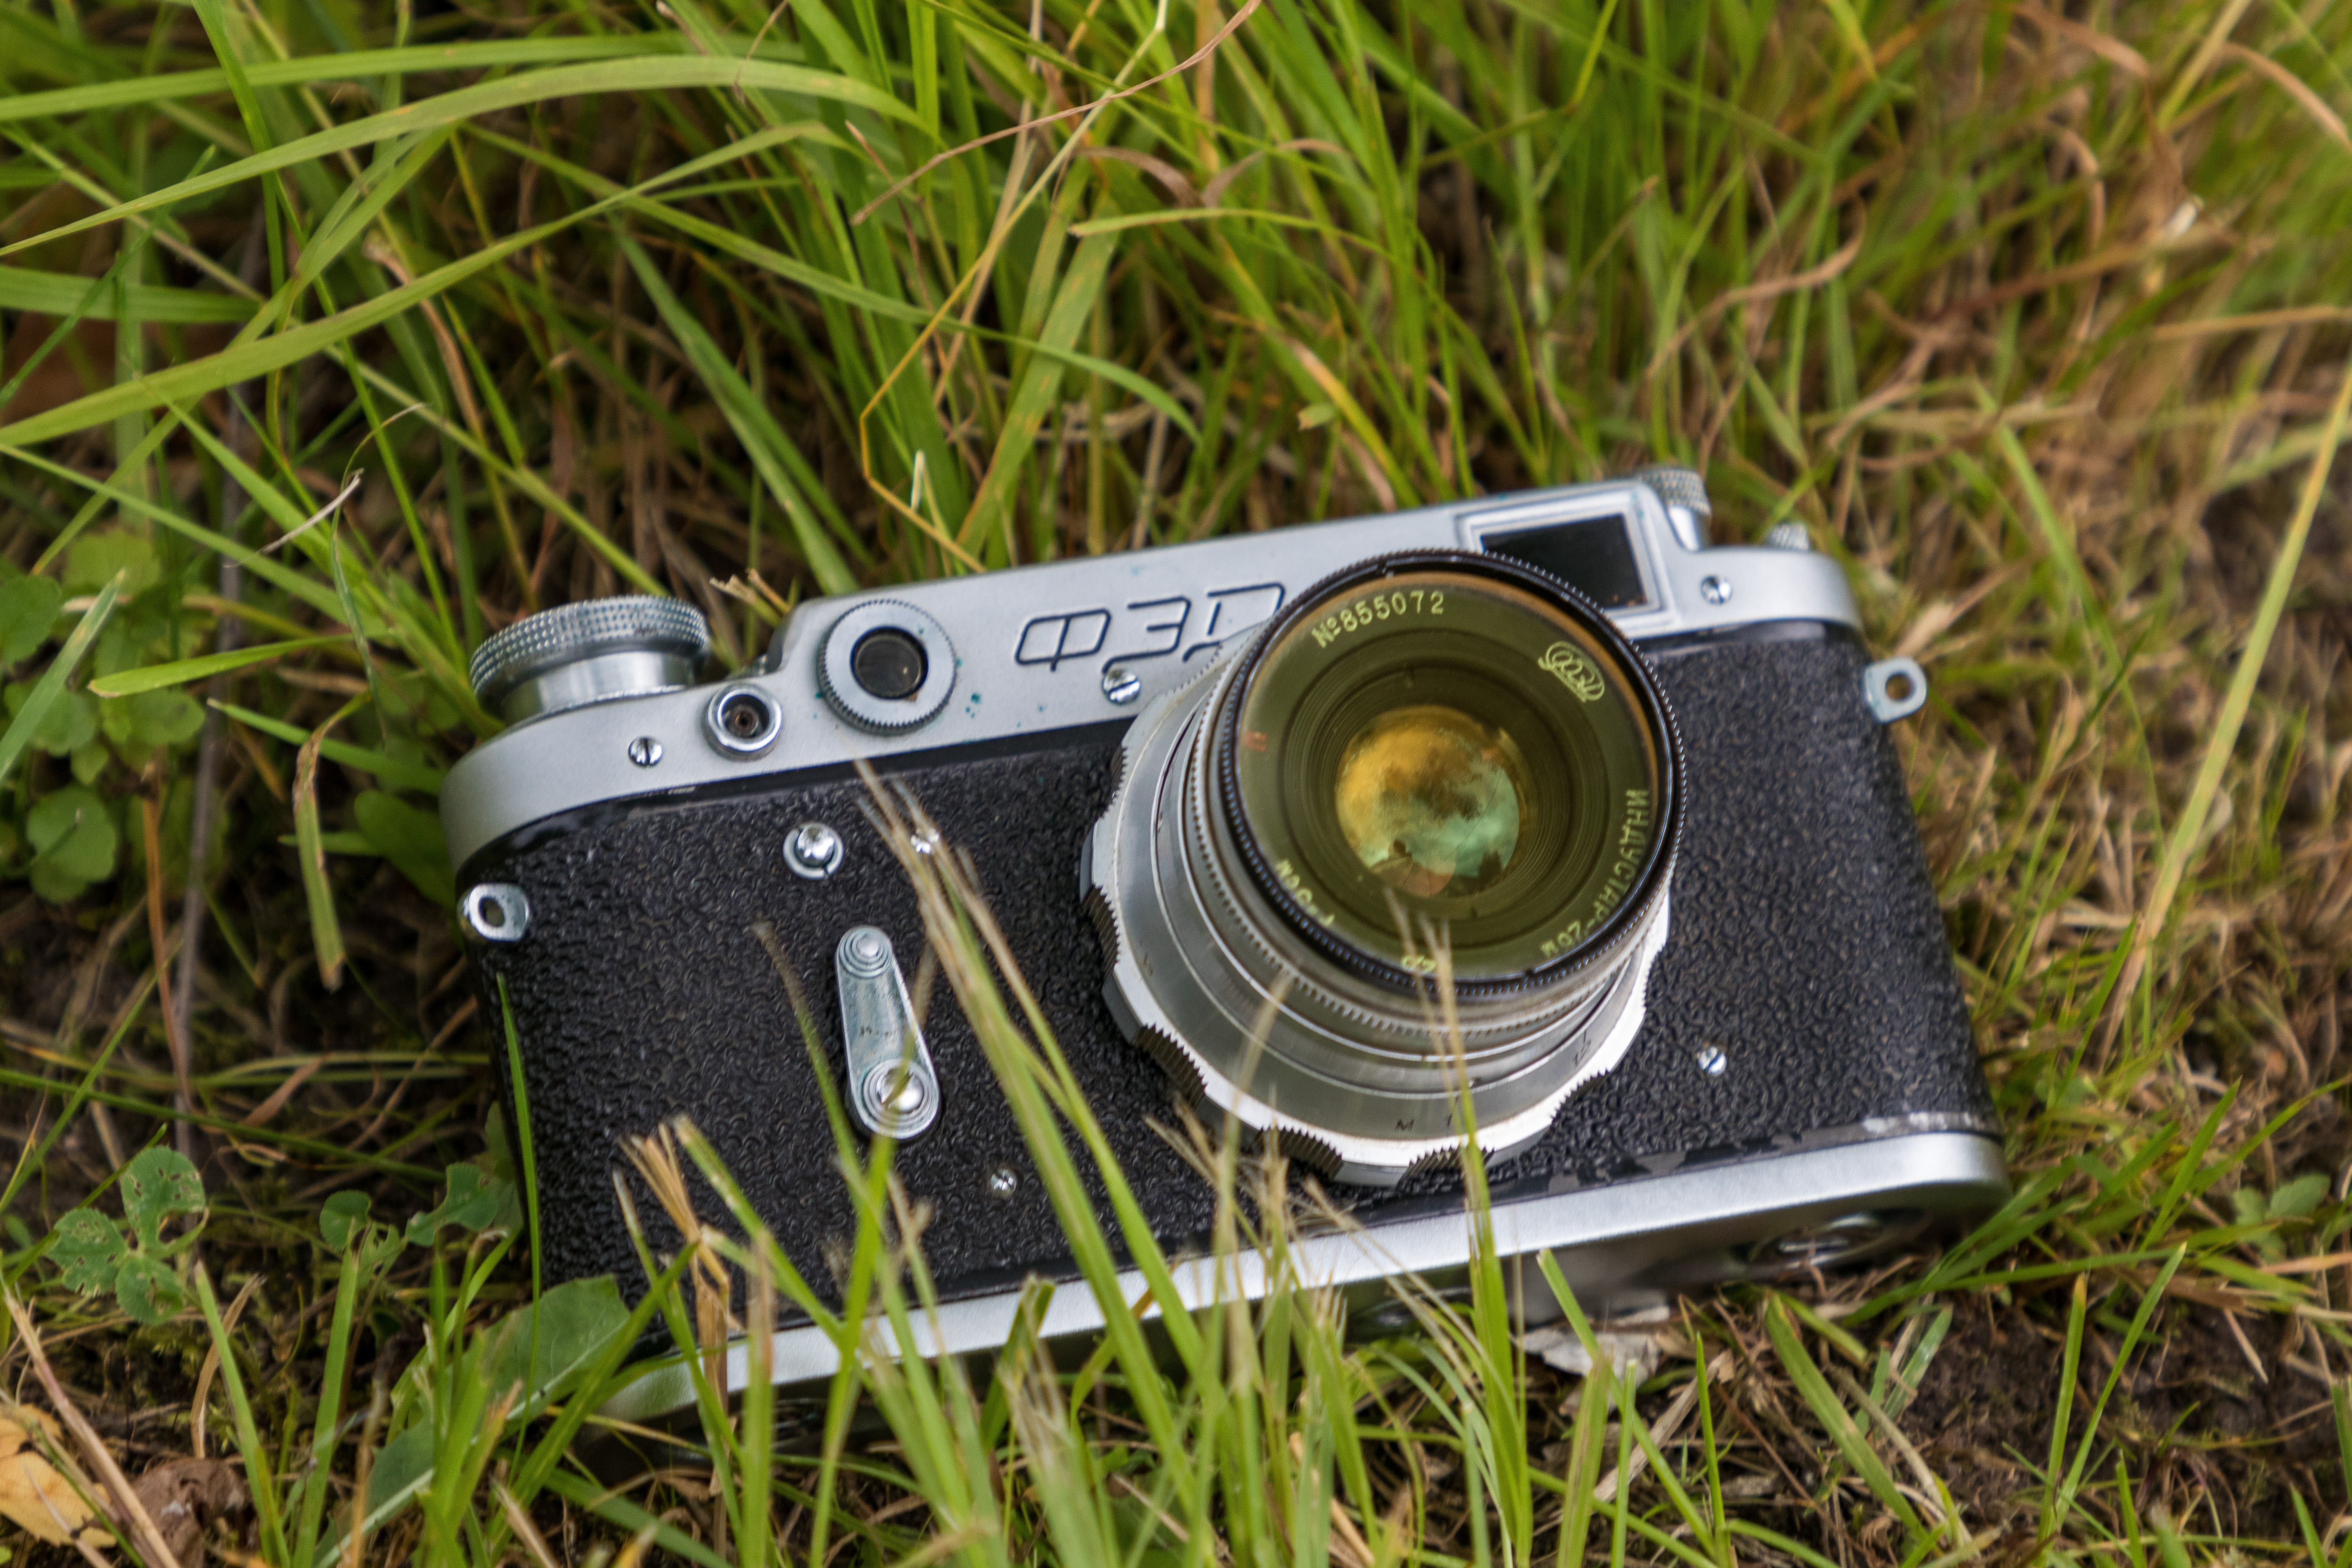
camera, fed, lens, retro, cameras, old camera, rarity, photographic equipment, photo, summer, photograph, photographic film, grass, green, village, digital camera, cameras optics, plant community, camera lens, film camera, camera accessory, reflex camera, Point and shoot camera, grass family, terrestrial plant, technology, single lens reflex camera, photography, plastic, optical instrument, gadget, mirrorless interchangeable lens camera, electronics, silver, shutter, classic